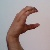
The image shows a hand gesture representing the letter 'C' in Indian Sign Language.